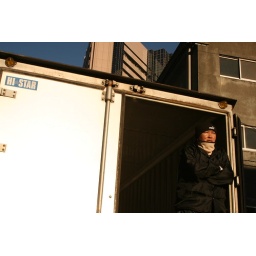
Sunrise over fish market